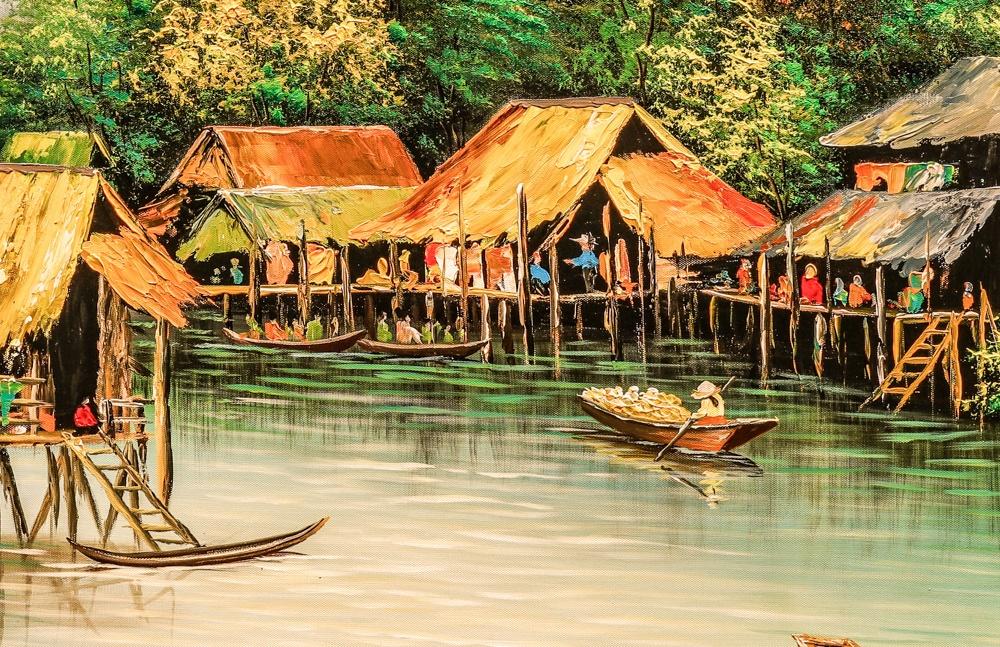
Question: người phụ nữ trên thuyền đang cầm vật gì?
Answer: người phụ nữ trên thuyền cầm một mái chèo